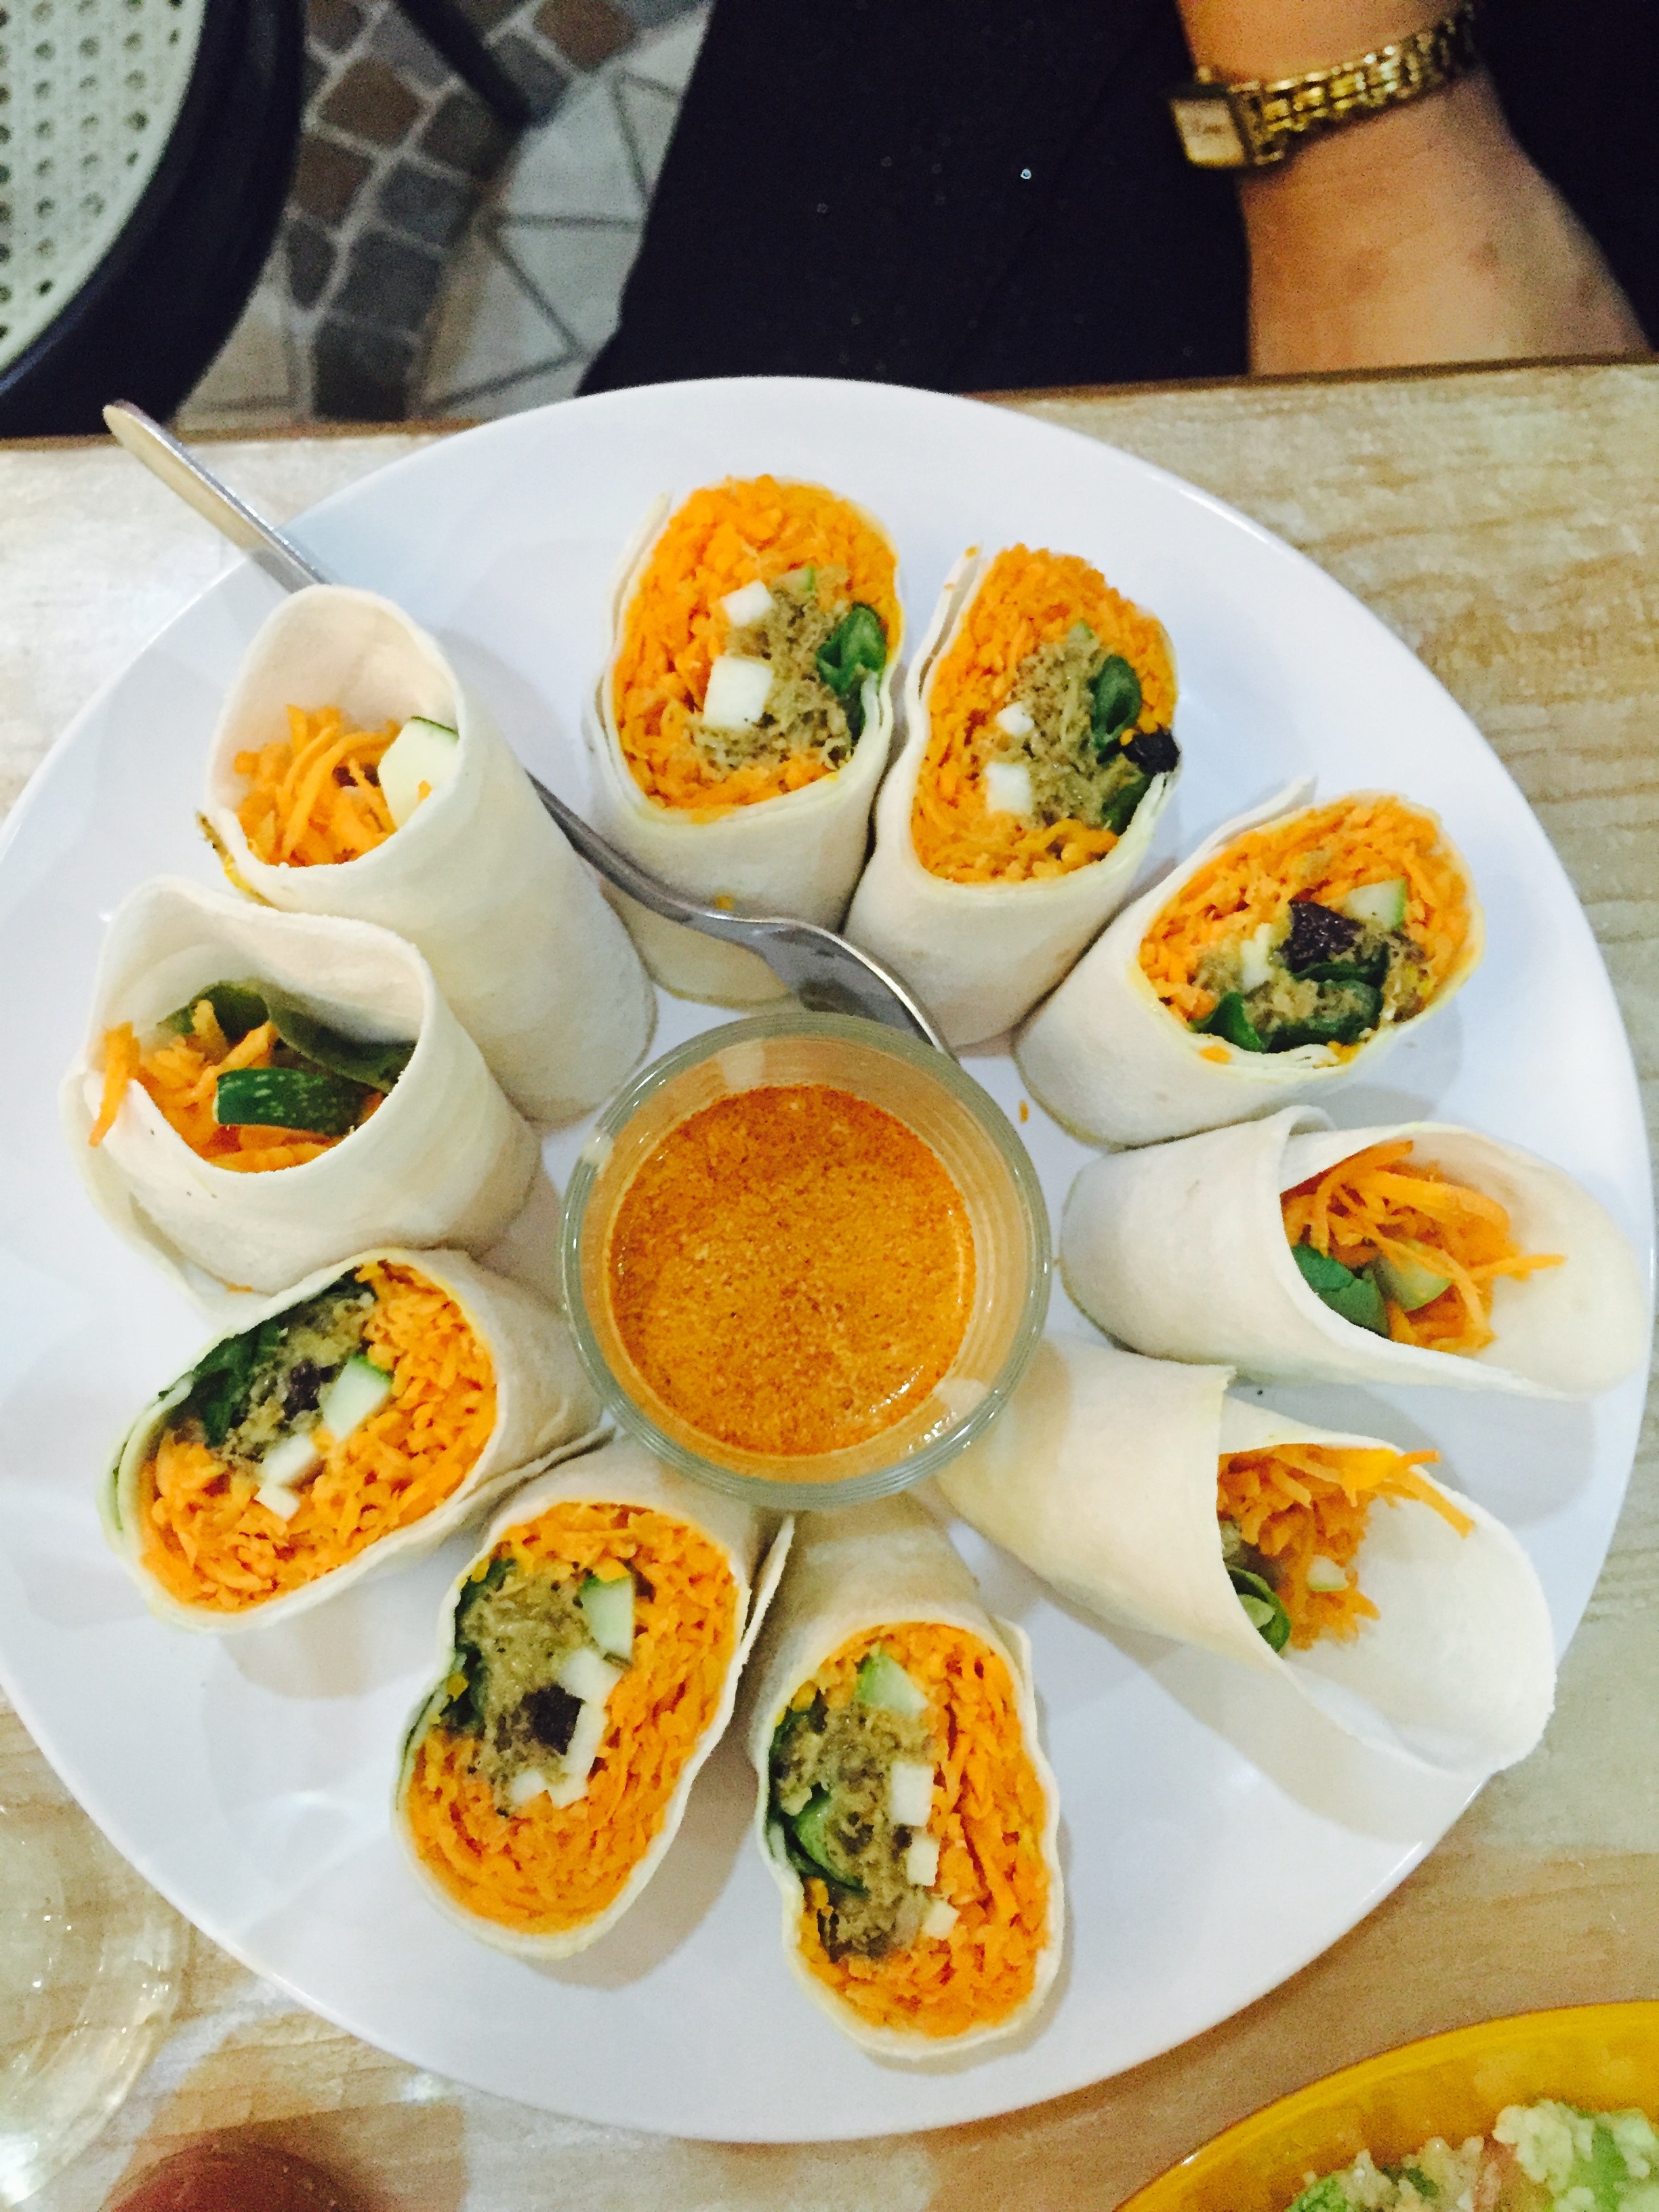
dish, meal, food, produce, breakfast, healthy, lunch, cuisine, health, fitness, asian food, vegetables, vegetarian, diet, yummy, hors d oeuvre, chinese food